Crystal Beach Park

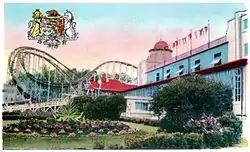
The Cyclone, next to the Crystal Ballroom, circa 1930s.

In 1924 the divided ownership of the park and the land ends with their acquisition by the Buffalo and Crystal Beach Company, of which George C. Hall was president and would fully own by 1948.